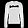
Label: Pullover